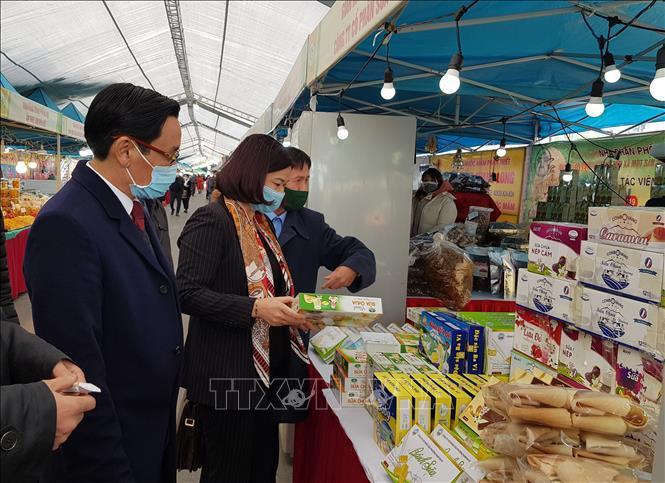
có một sản phẩm đang xuất hiện ở trên tay của người phụ nữ mặc áo đen